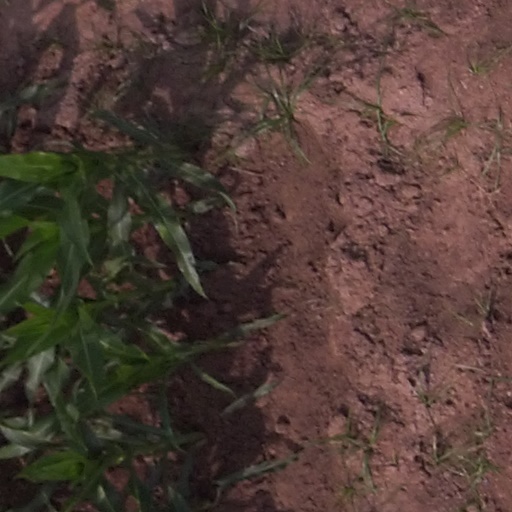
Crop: maize; corn